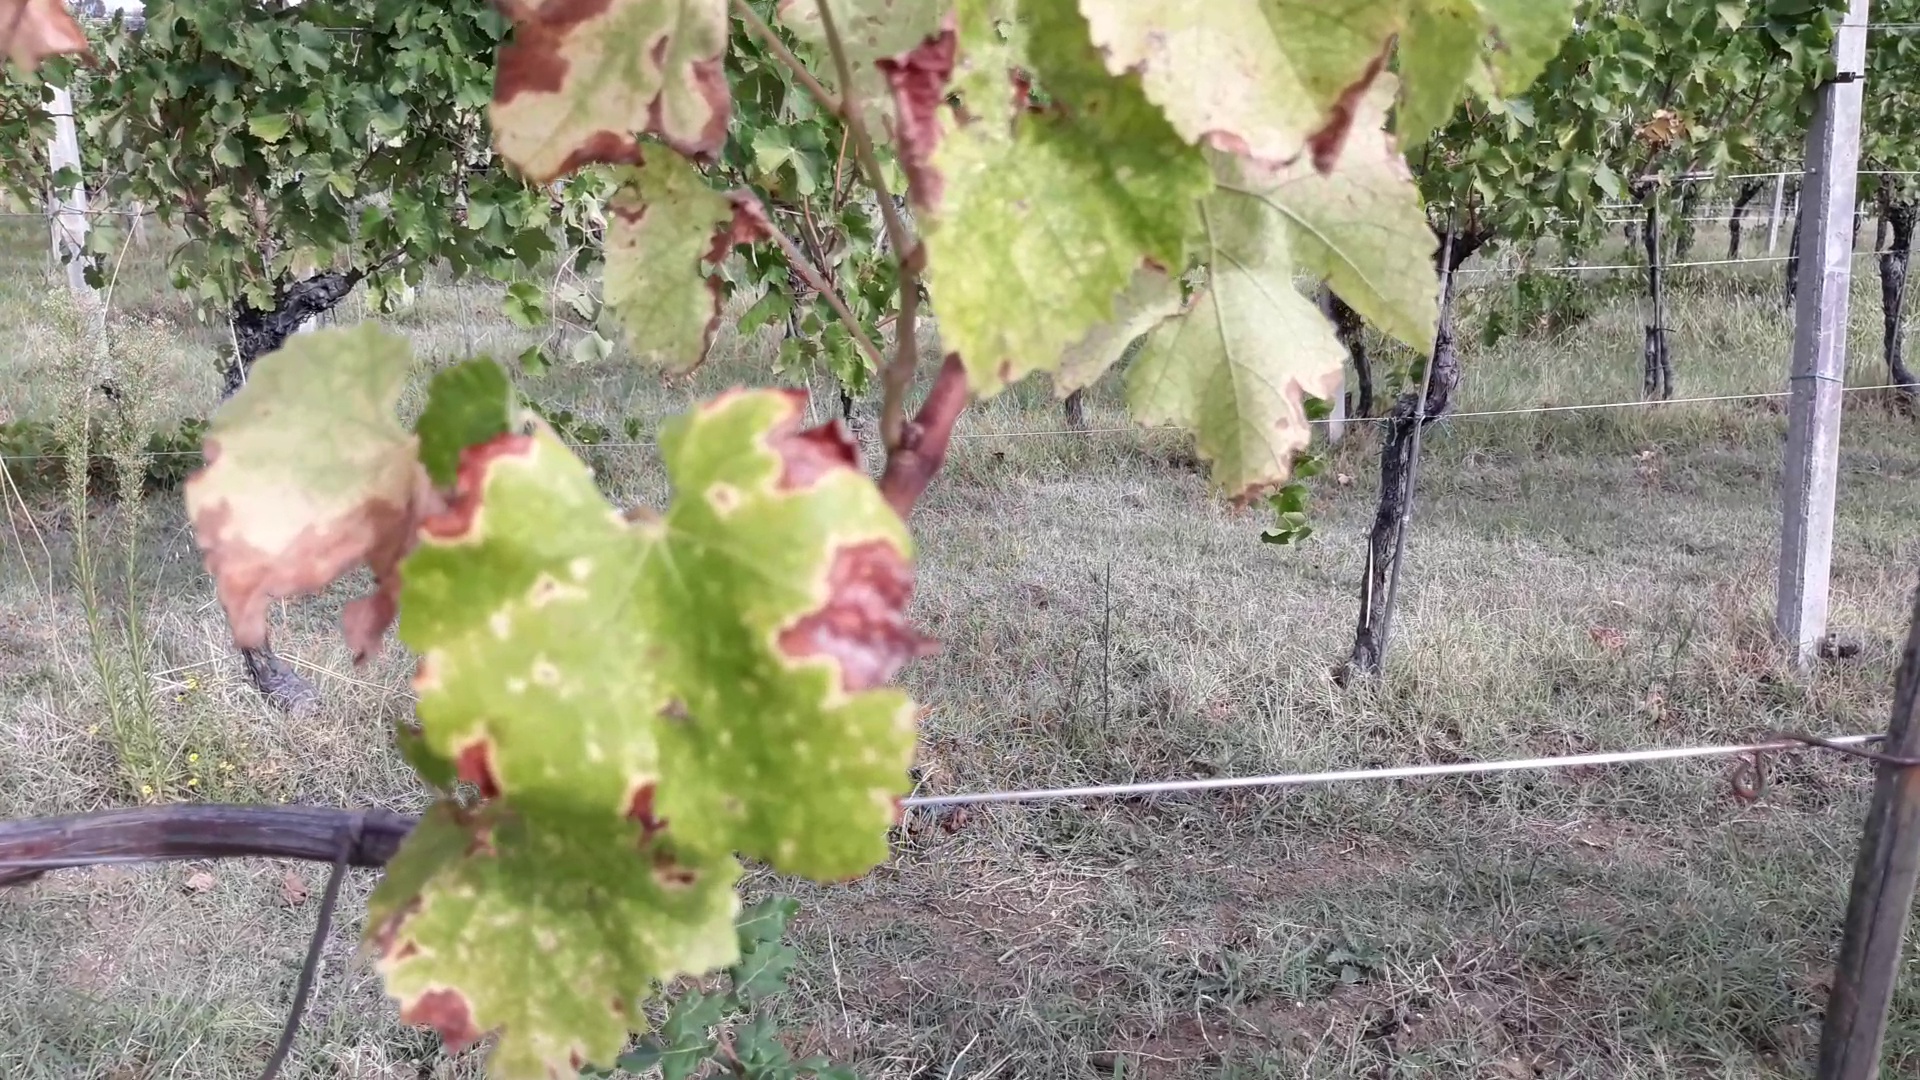
Label: esca